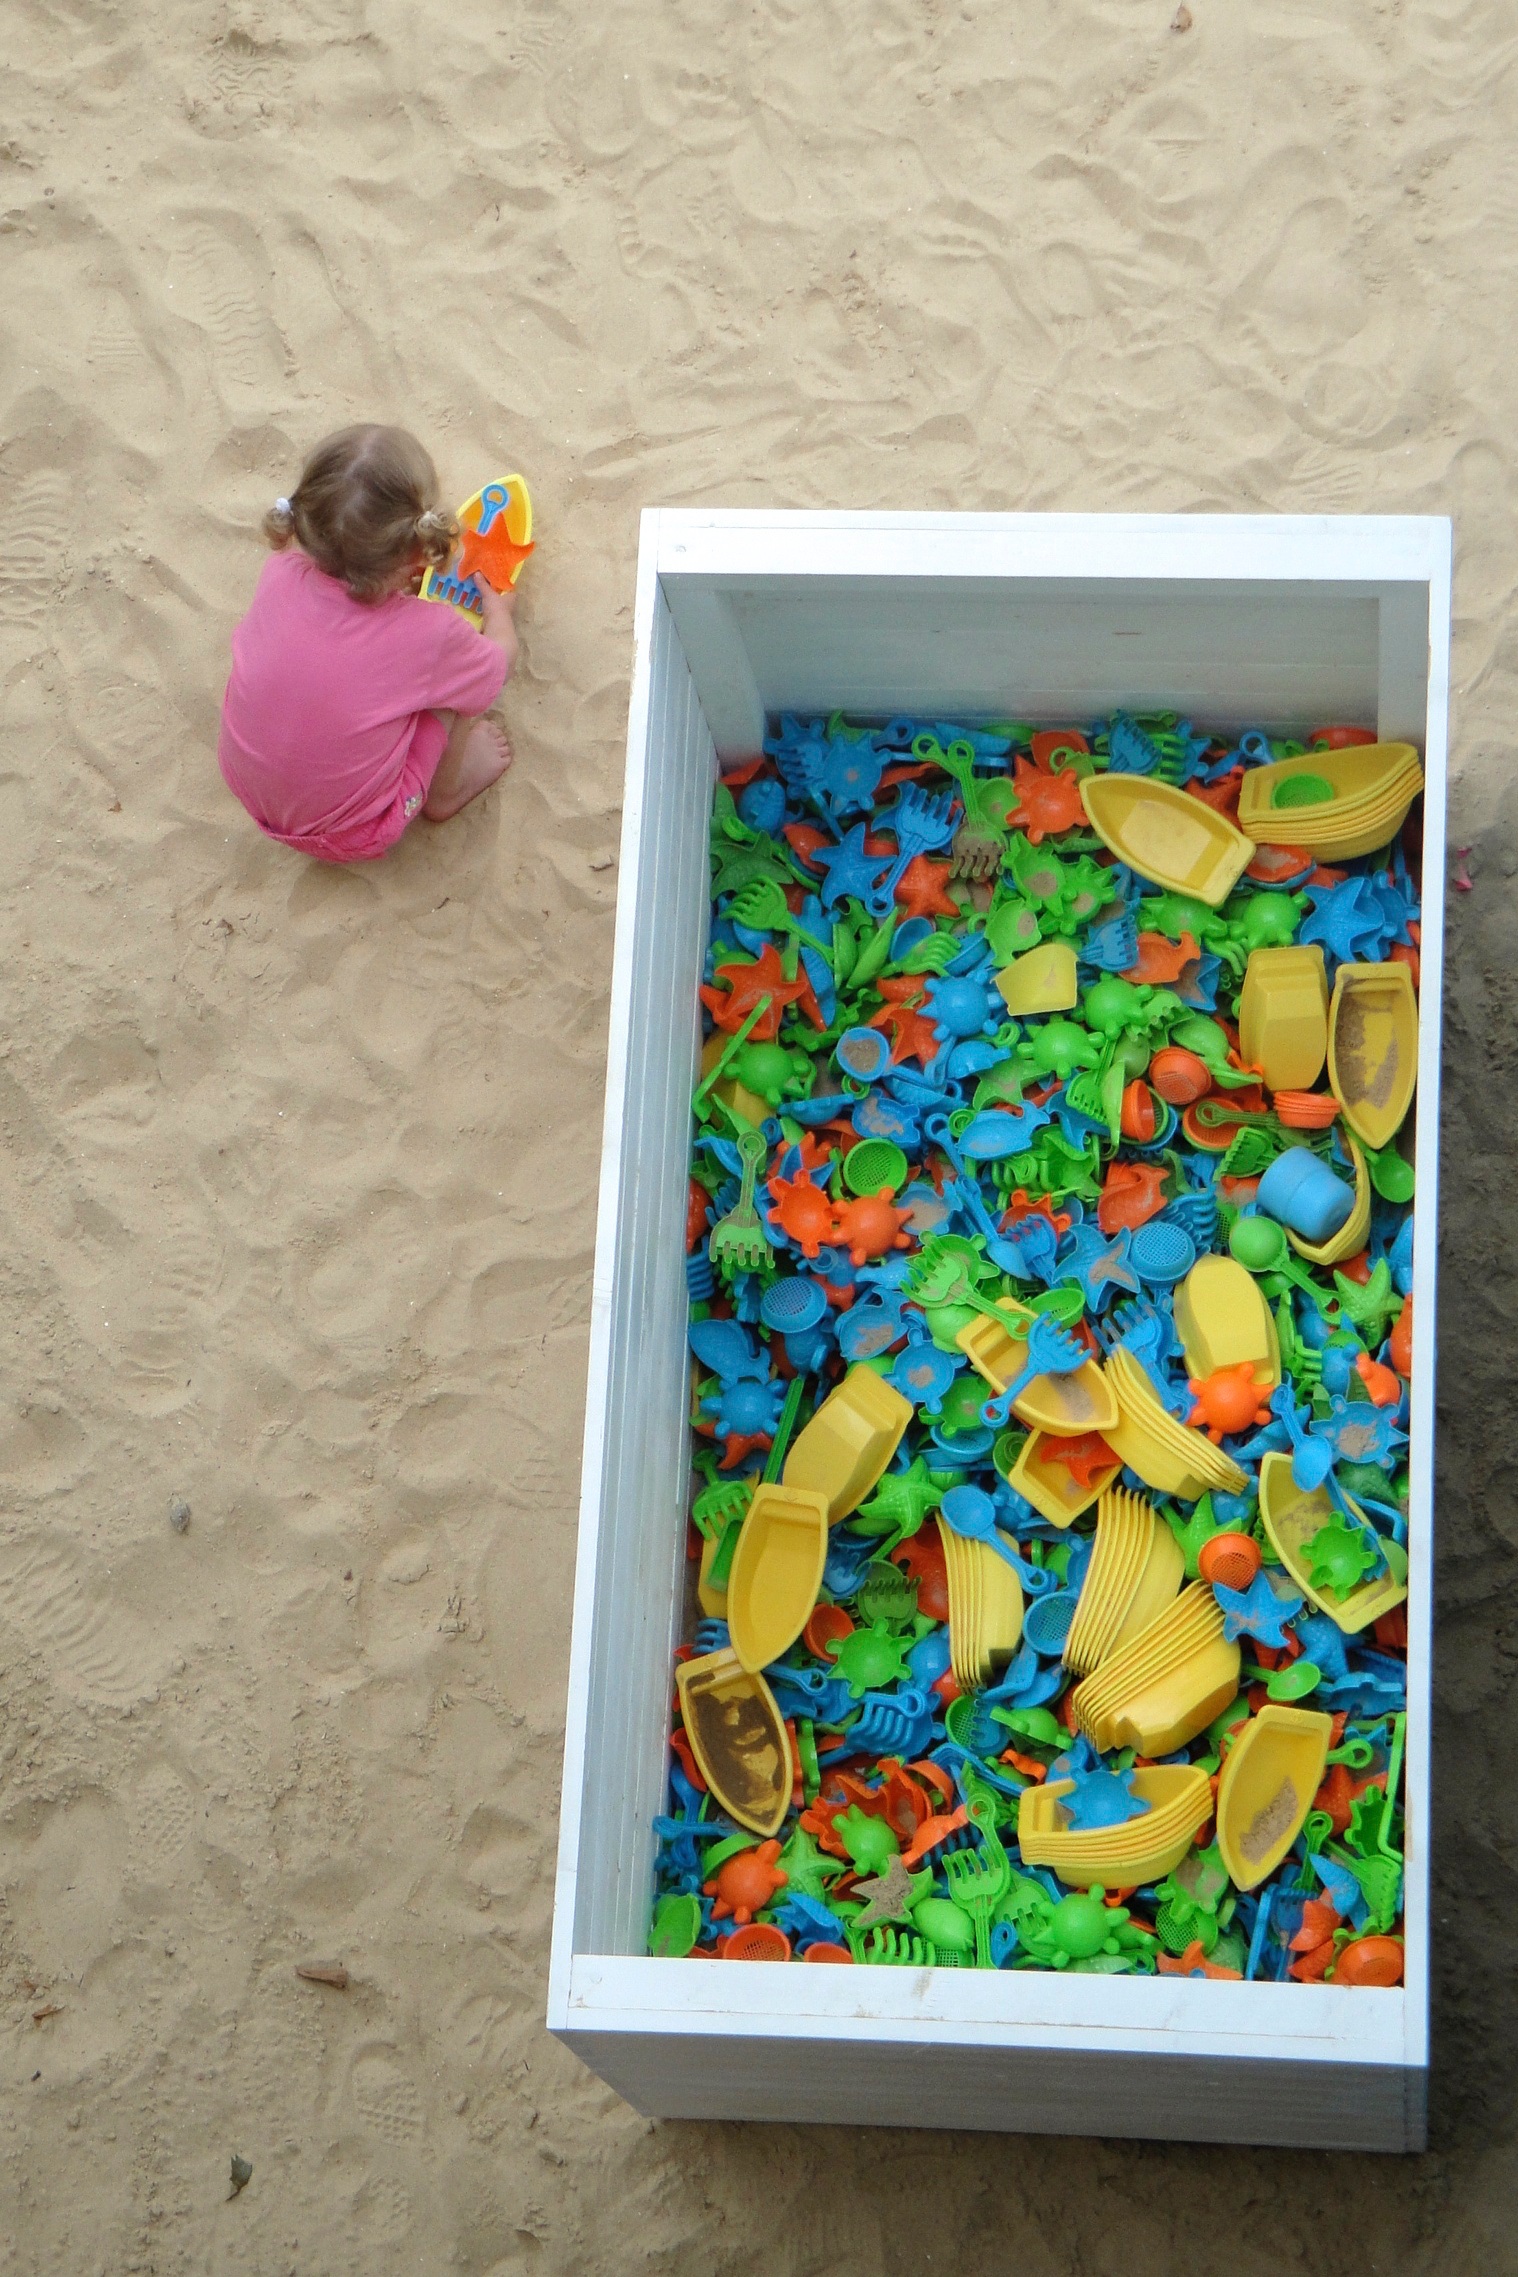
sand, play, glass, color, child, yellow, toy, material, art, playground, children's games, playing child, sand toys, plastic toys